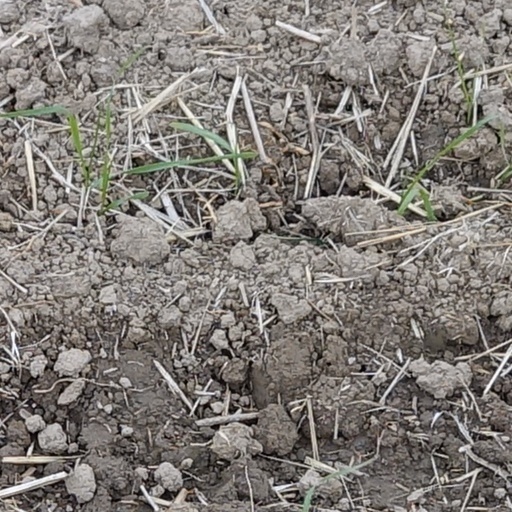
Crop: wheat